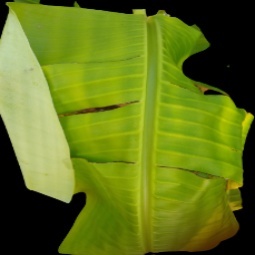
Label: Zinc